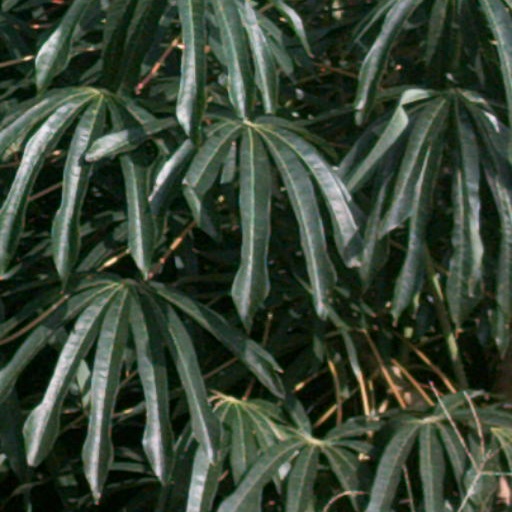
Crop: cassava